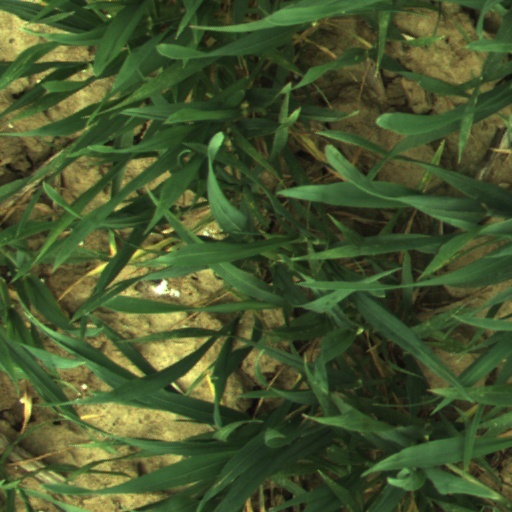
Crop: wheat